Sparsha (film)

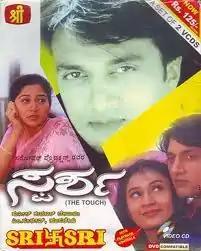
Film VCD cover

Sparsha is a 2000 Indian Kannada-language romance film written and directed by Sunil Kumar Desai. It stars Sudeep, Rekha and Sudha Rani. Naveen Mayur, Sihi Kahi Chandru, Kashi, Umashree and Vanishree feature in supporting roles.